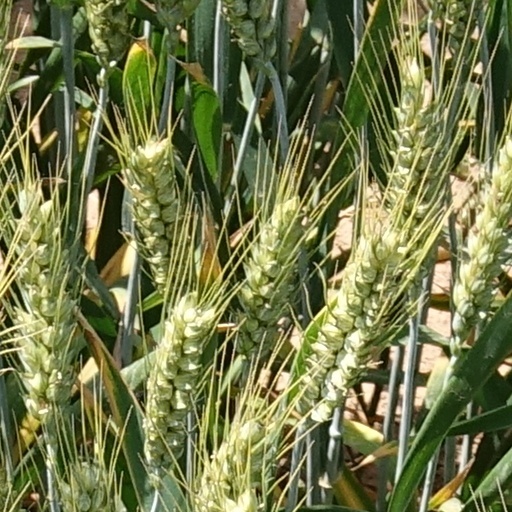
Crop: wheat